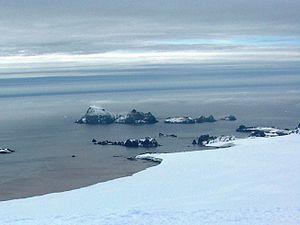
L'île Phanagoria est une île située dans l'océan Austral, entre le passage de Drake et le détroit de Bransfield, à une distance de 110 km au nord-ouest de la péninsule Antarctique et 830 km au sud-est du cap Horn. Elle est la troisième plus grande île du groupe des îles Zed.